Thurant Castle

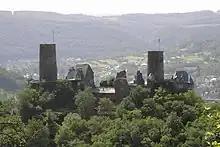
View of the castle from the Bleidenberg at Oberfell

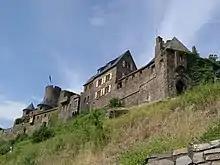
West side of Thurant Castle

The ruins of the Thurant Castle (also "Thurandt" or "Thurand") stand on a wide slate hill spur above the villages of Alken on the Moselle in Germany. The castle is in the district of Mayen-Koblenz in Rhineland-Palatinate and belongs to the spur castle type. Vine gardens on the sunniest slope.